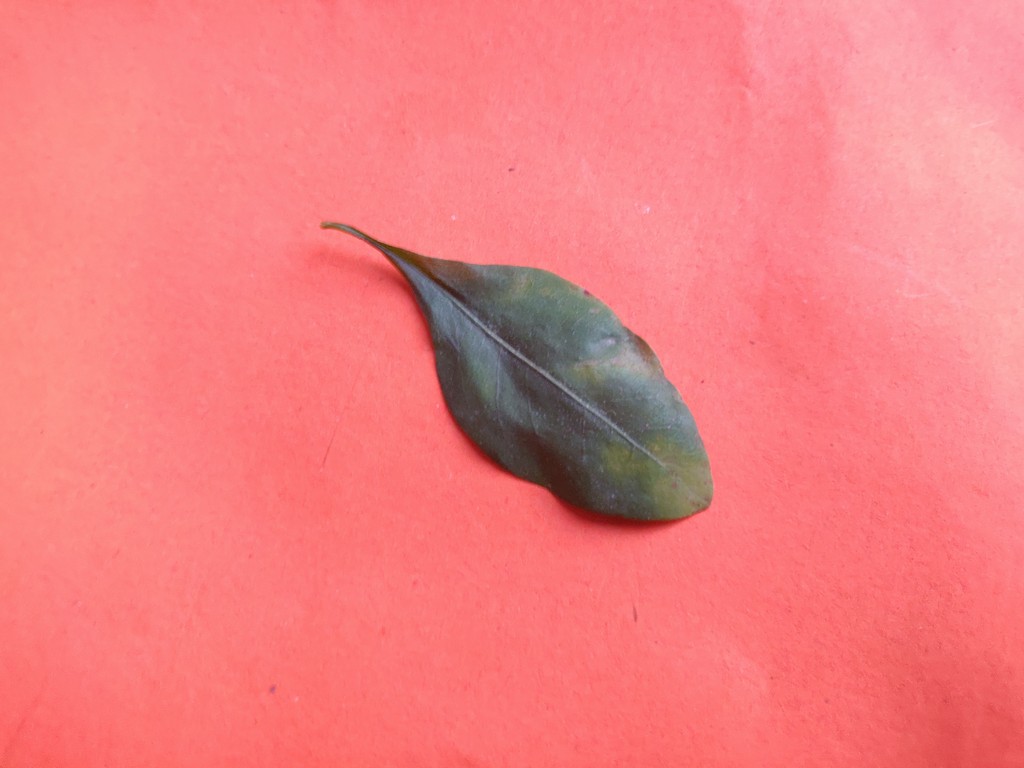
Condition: Unhealthy
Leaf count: single
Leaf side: front